If We Ever Meet Again

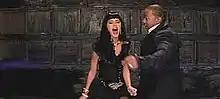
Timbaland and Katy Perry singing together in the song's music video

The music video was filmed in December 2009. It was directed by Paul "Coy" Allen, who directed "Morning After Dark" and "Say Something". Timbaland told MTV that he wanted the video to be serious and maybe have Perry playing his guardian angel: "I wanna make something deep, I don't know if I wanna make it like a relationship. I wanna make it like she saved my life with whatever depression I was going through, whether it be drug depression, weight-loss depression — something... Will she be around if I go through this again?". The song debuted with its video premiere on January 18, 2010, on UK music channels, charting at number one on many of the music channel video charts. The video, rather than focusing on a serious relationship, as mentioned above, focuses on the love story between a jewel thief (Julian Graham) and an art thief (Nadine Heimann), interspersed with Perry and Timbaland singing. In the original video Katy Perry appears in black girdle and black leather as in underwear, while Timbaland in the whole part of the clip was in a brown Jacket and with a flat cap on his head. The jewel thief and art thief take note of each other when both are present at an art exhibit opening. The jewel thief steals a necklace, but caches it (rather than trying to remove it from the premises). The jewel thief is later taken in by police for questioning about an art theft, but is released when the art thief secretly returns what she has stolen. As the jewel thief leaves the police station, the art thief is waiting for him outside, and the two join forces (dressed in black clothes and masks) to steal the original necklace and painting from the beginning of the video.